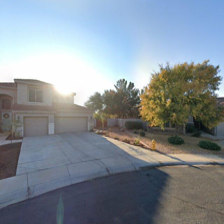
Label: streetView